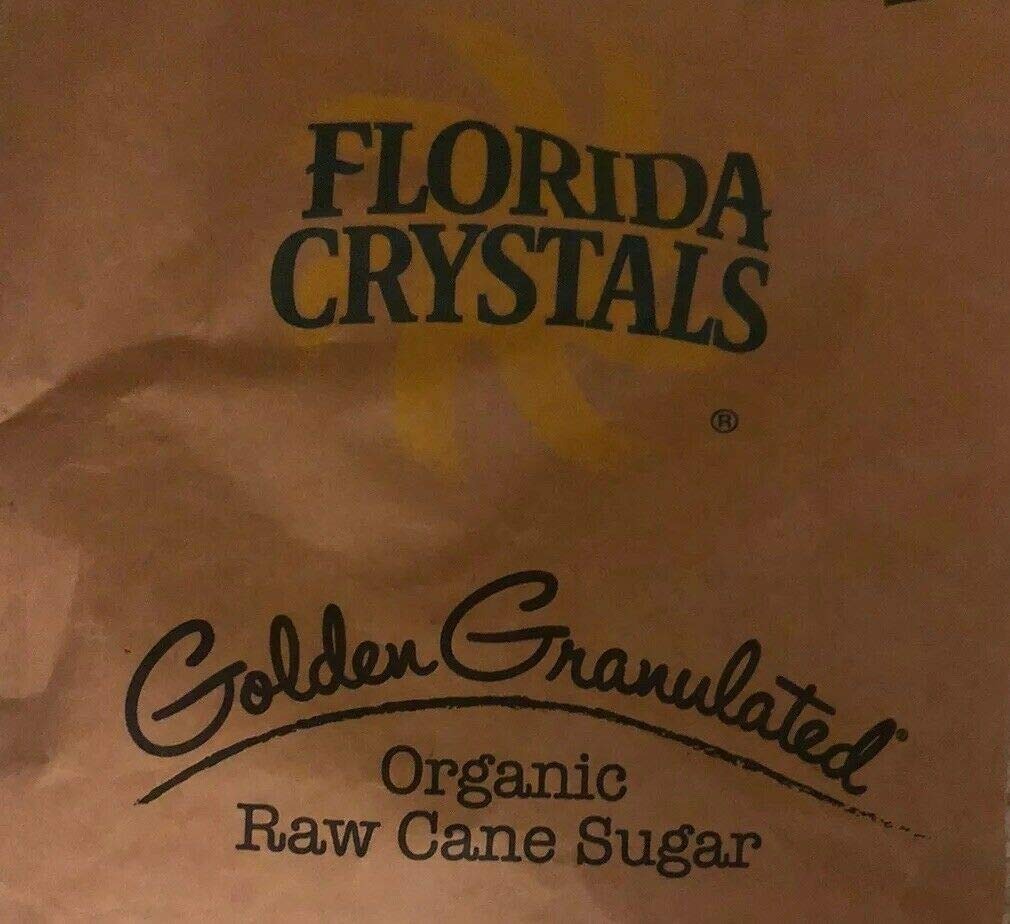
Item Name: Florida Crystals Inc Organic Sugar, 25 pound - 1 each
Bullet Point: Florida Crystals Inc Organic Sugar , 25 pound -- 1 each
Value: 1.0
Unit: Ounce

Price: 81.29